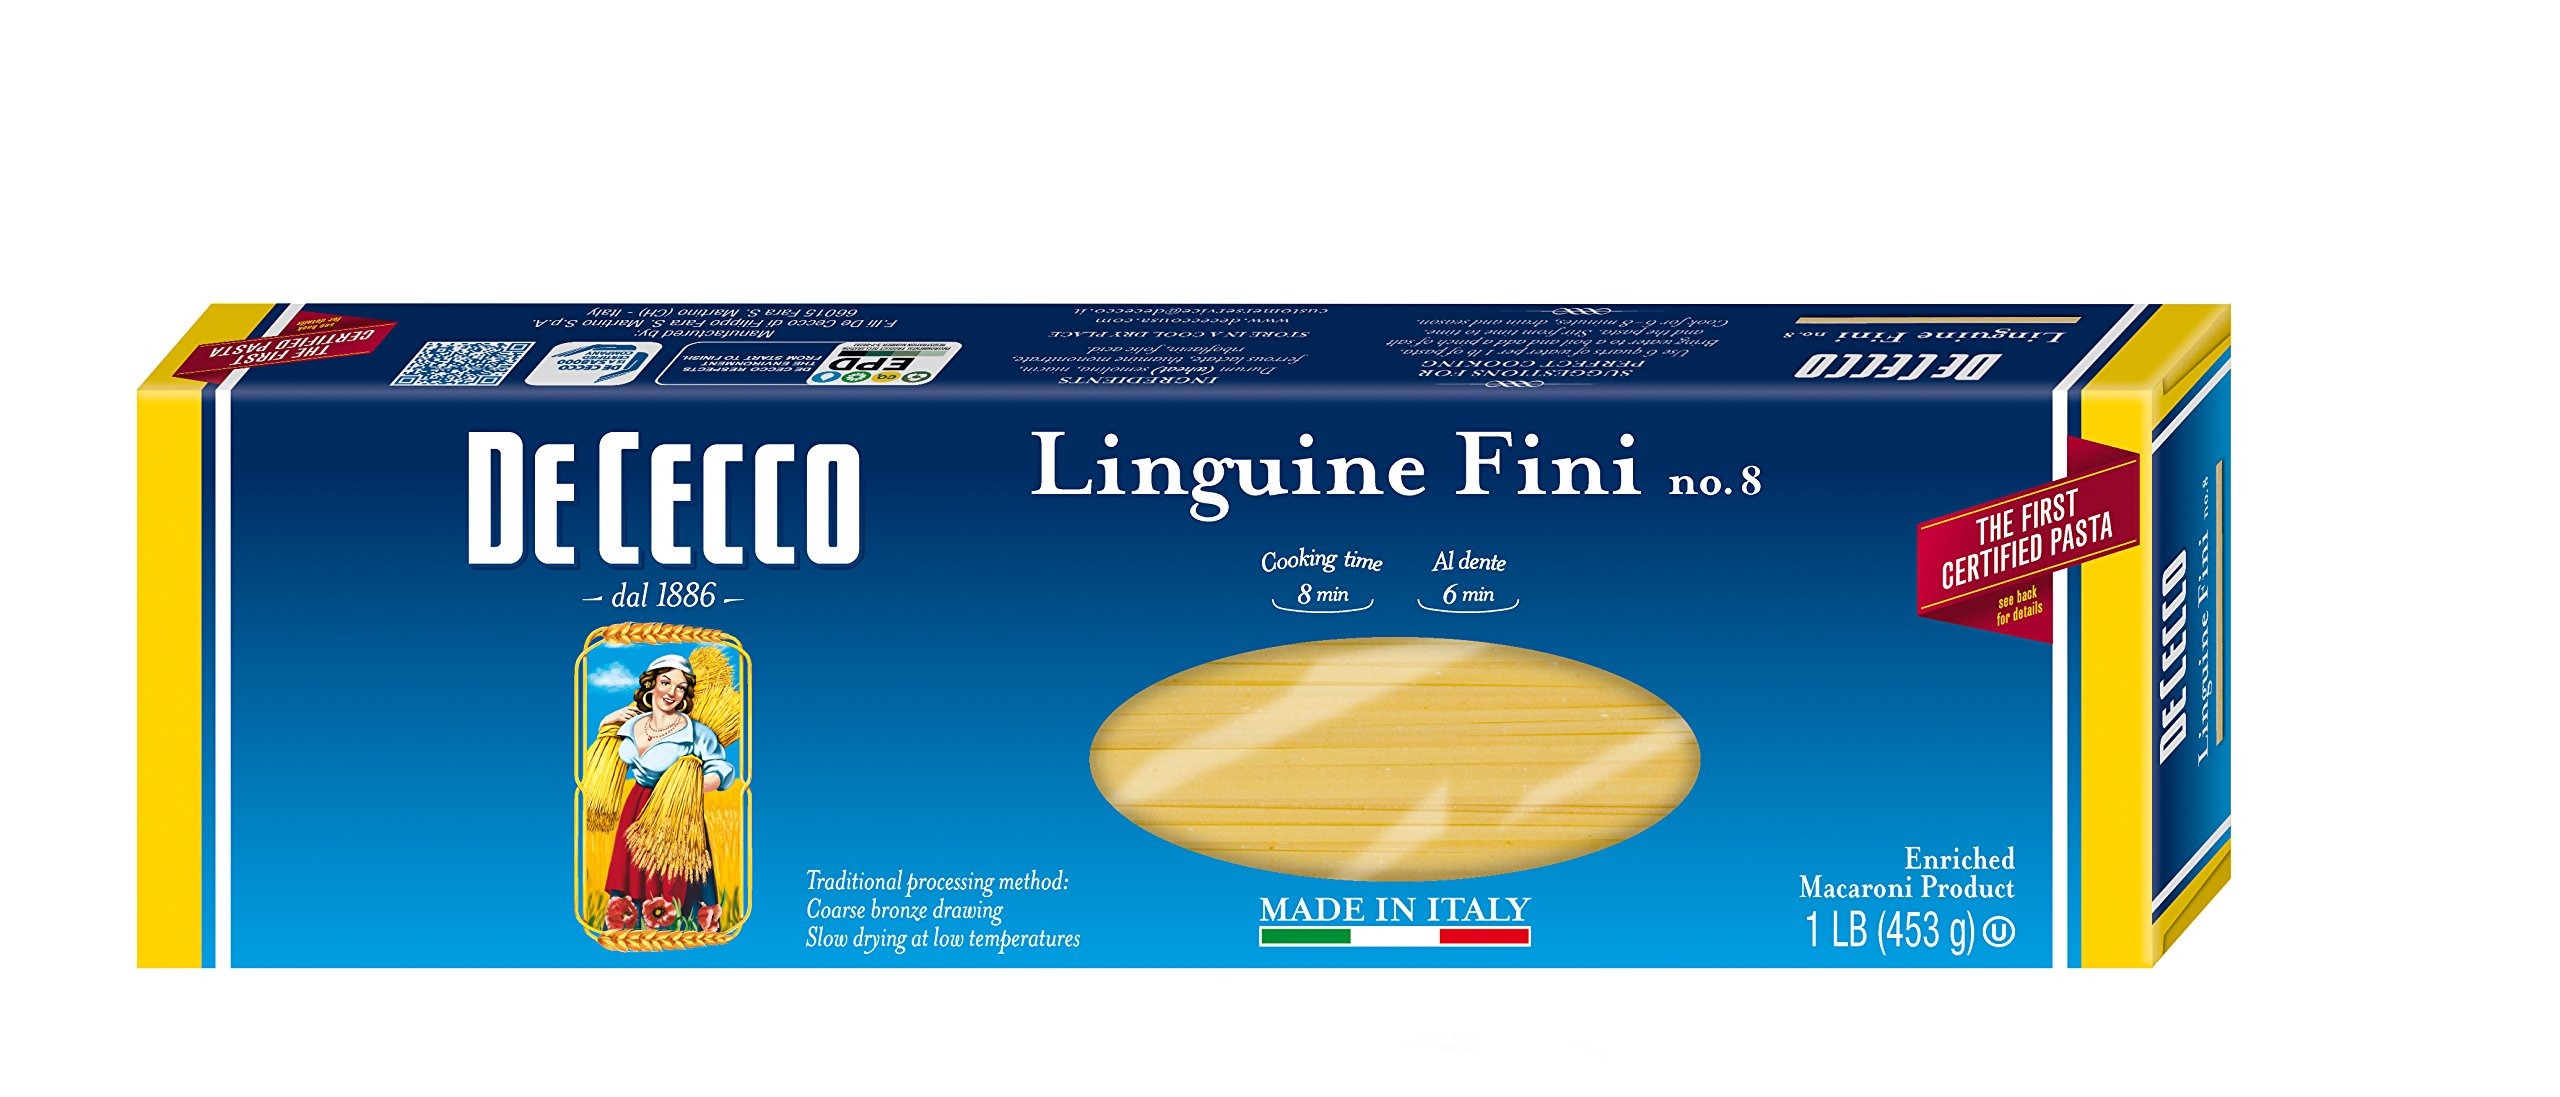
Item Name: De Cecco Semolina Pasta, Linguine Fini No.8, 1 Pound
Value: 16.0
Unit: Ounce

Price: 11.69